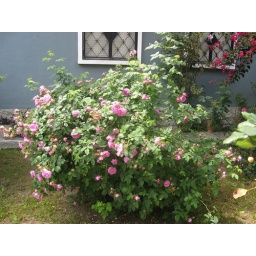
2008 lisbon walk to Benfica market and Estrada 006 rose bush in yard